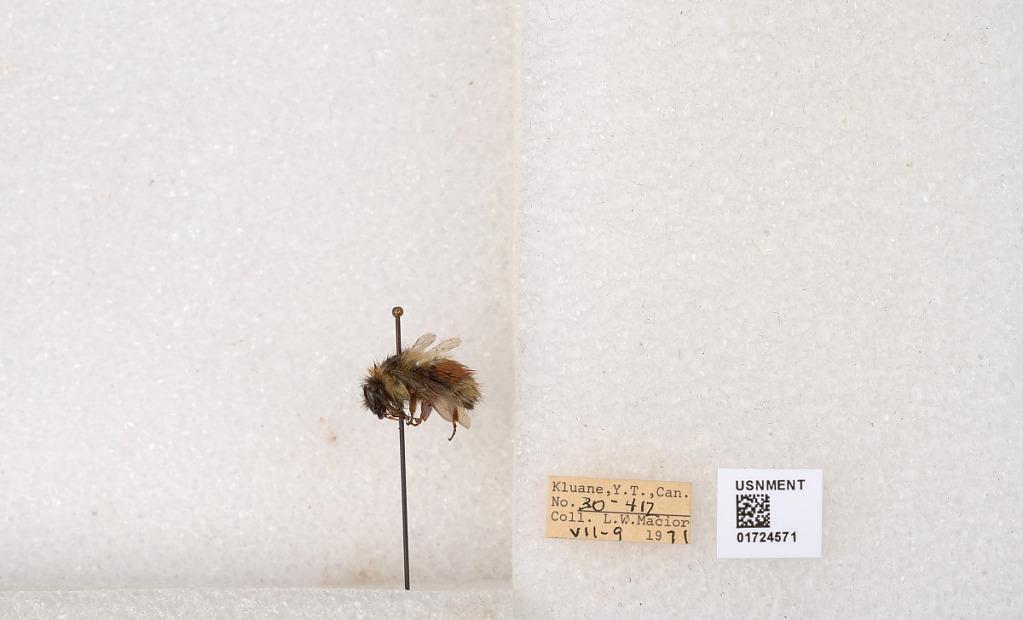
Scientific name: Bombus (Pyrobombus) sylvicola Kirby
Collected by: L. Macior
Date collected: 1971-7-9
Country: Canada
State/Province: Yukon Territory
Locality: Kluane National Park and Reserve
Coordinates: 60.7493, -139.504